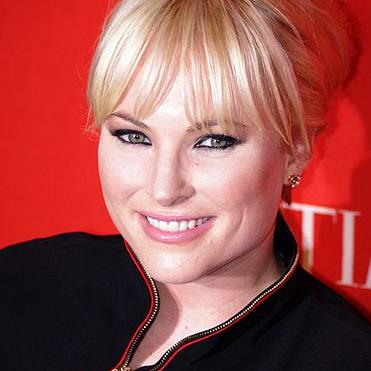
Age: 26